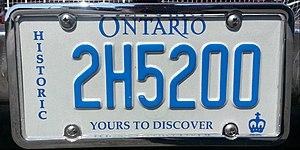
Plaque historique ontarienne fixée à une Pontiac Chieftain 1958 utilisée à l'origine par le Canadien National pour inspecter les voies ferrées.